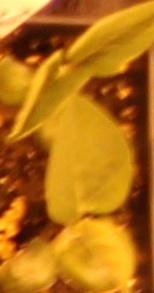
Label: Soybean